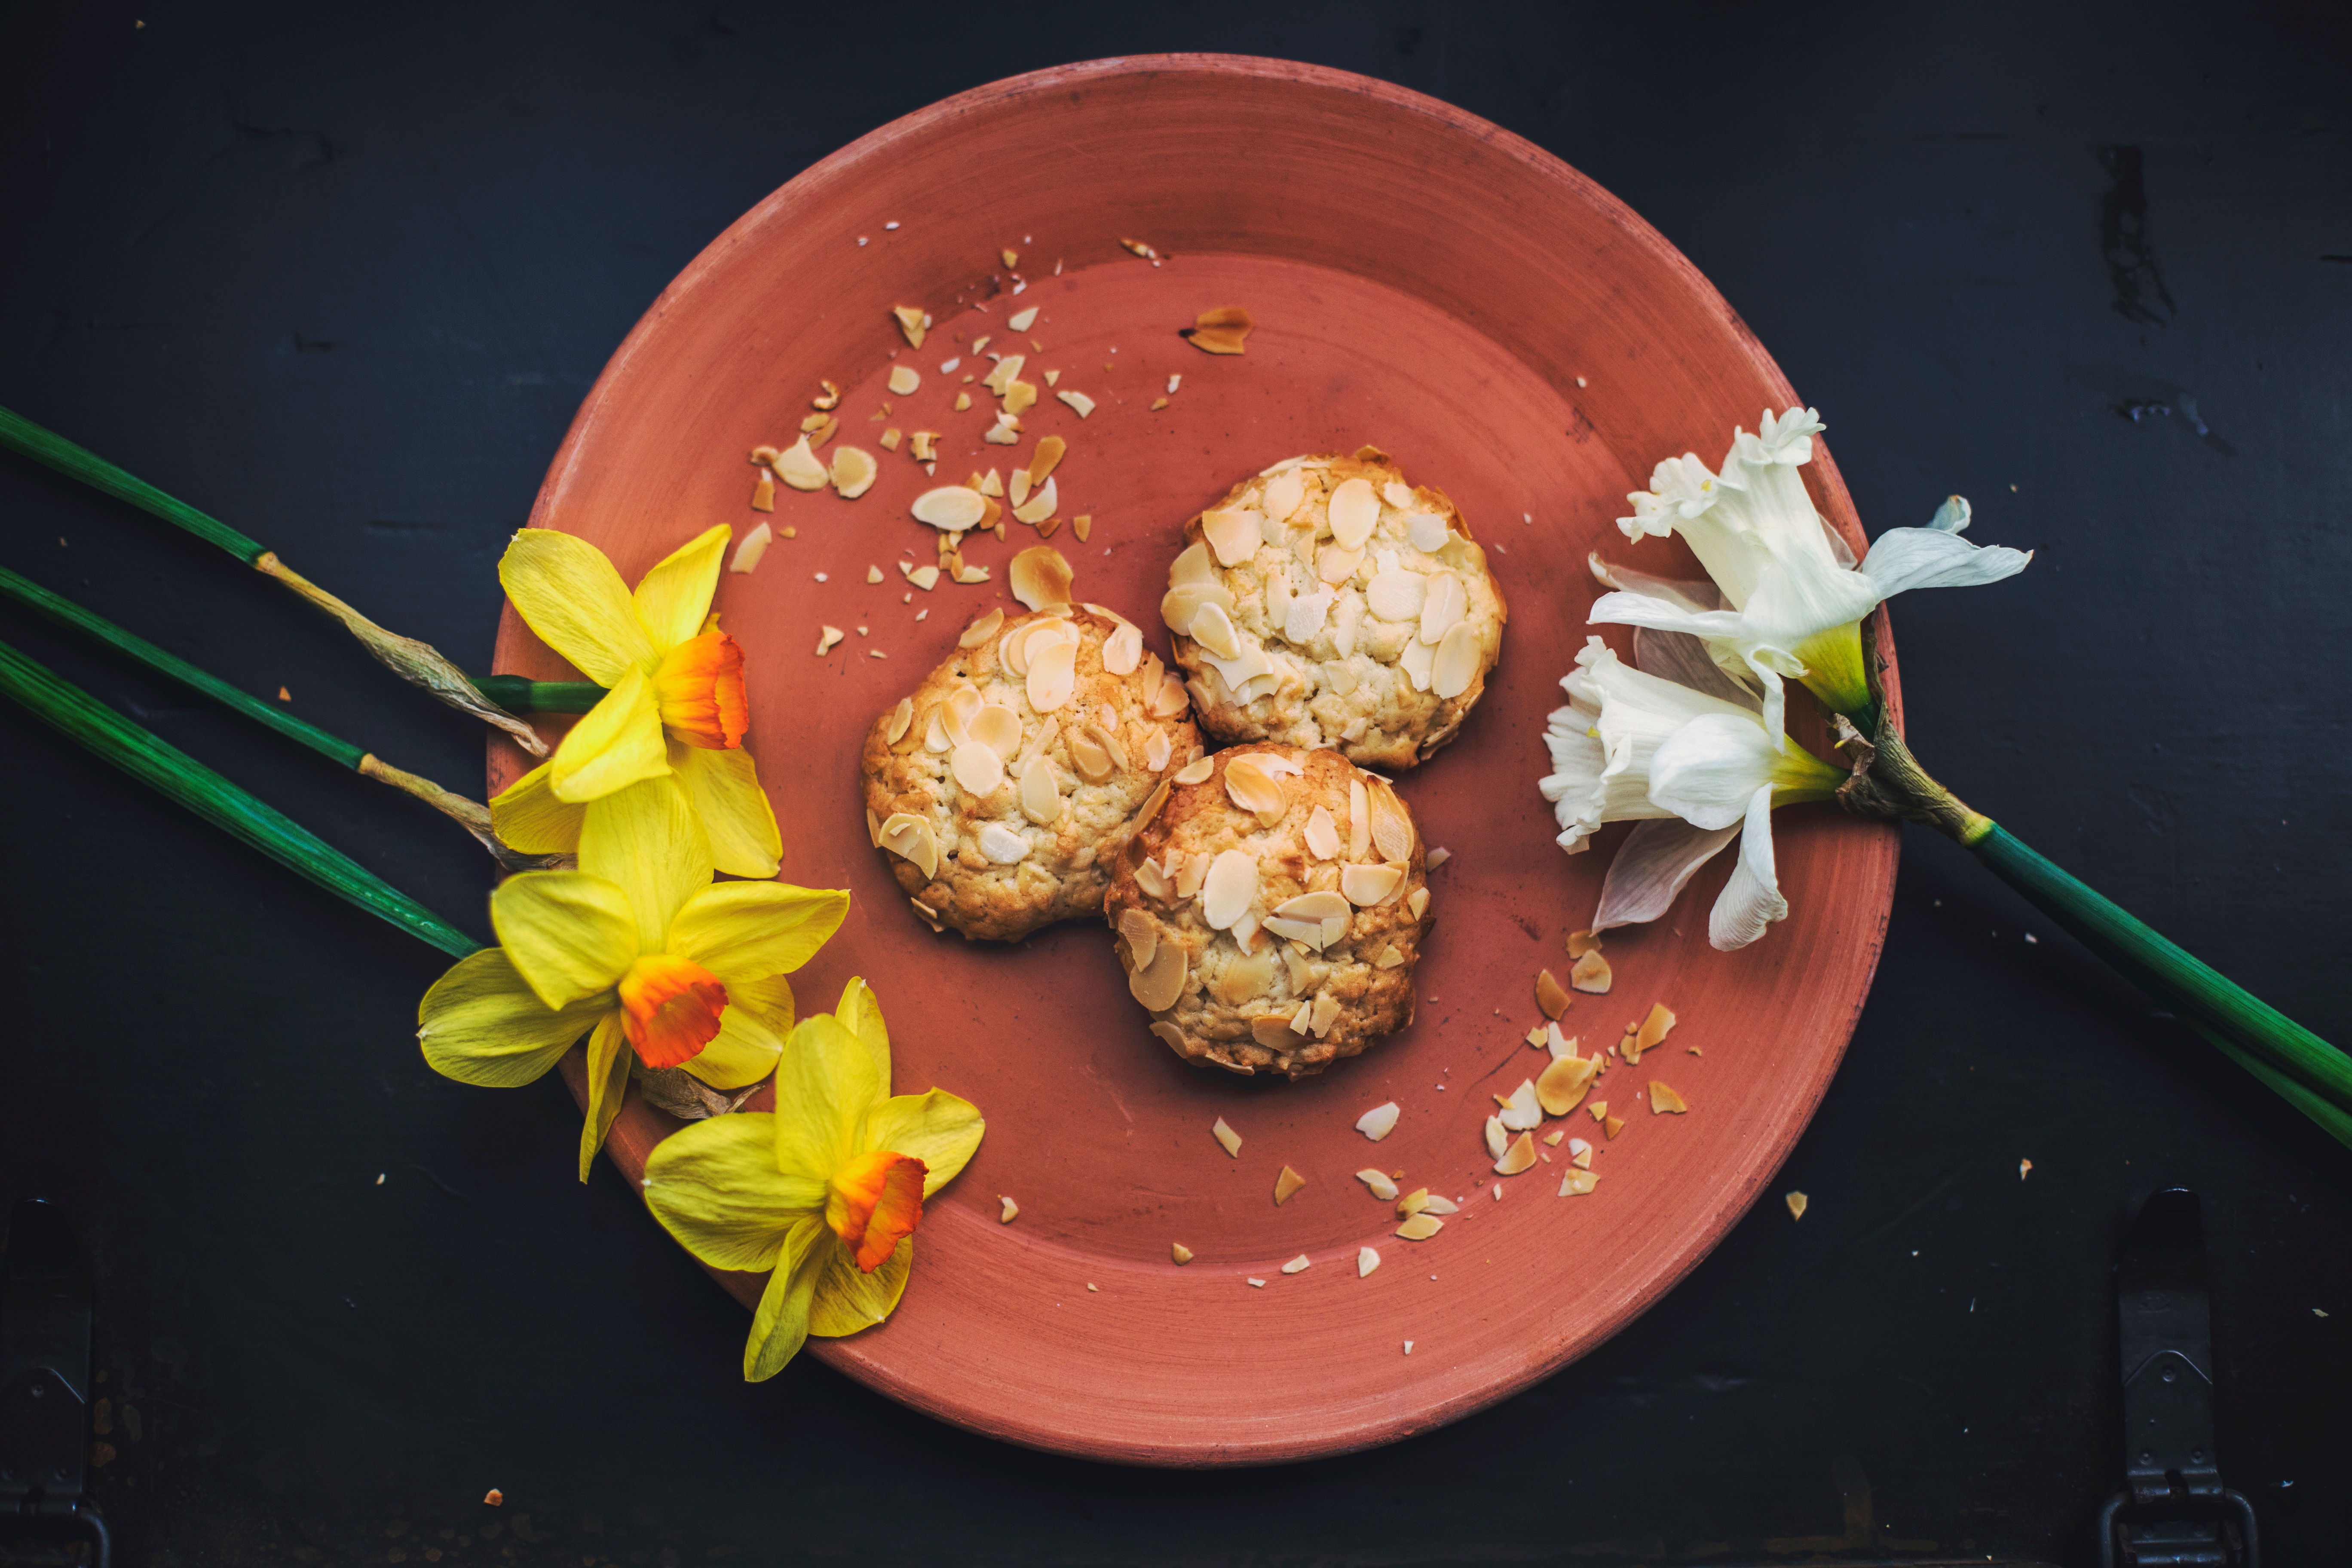
dish, meal, food, produce, plate, biscuit, cookie, daffodil, meat, cuisine, terracotta, asian food, meatball, grilled food